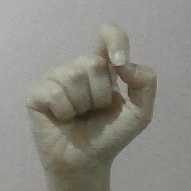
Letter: fa